Service flag

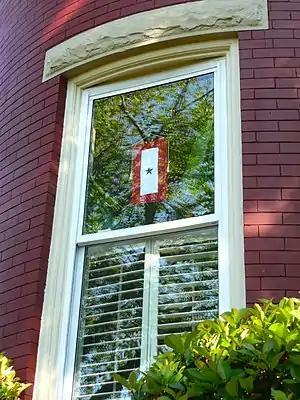
Blue Star flag displayed in a window, June 2012

These flags were first used in World War I, with subsequent standardization and codification by the end of World War II. They were not popular during the Vietnam War, but have come back into use since the first Gulf War/Operation Desert Storm. In modern usage, an organization may fly a service flag if one of its members is serving active duty.